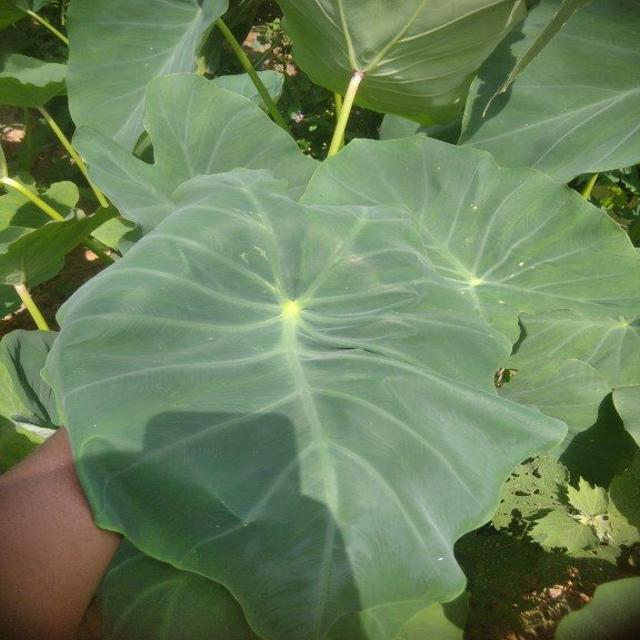
Label: Healthy